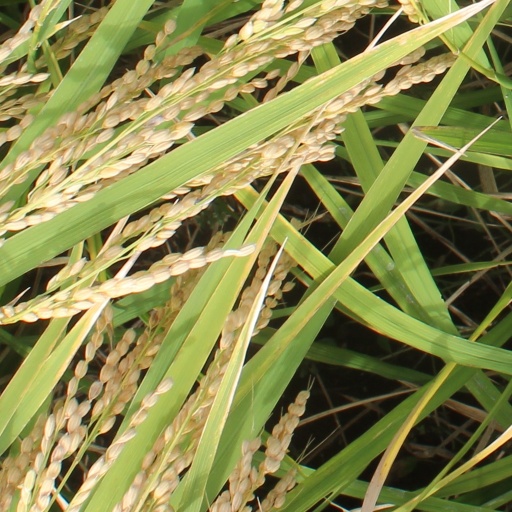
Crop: rice